List of Vanessa Hudgens performances

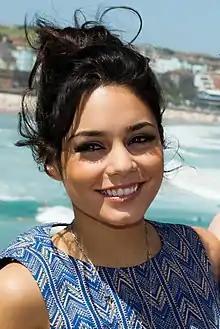
Hudgens in 2012

American actress and singer Vanessa Hudgens made her film debut taking a supporting role in the drama "Thirteen" (2003). She had her career breakthrough taking the role of Gabriella Montez in the Disney Channel Original Movie "High School Musical" (2006). She reprised the role in "High School Musical 2" (2007) and "" (2008). She then took leading roles in films such as "Beastly" (2011), "Sucker Punch" (2011), "" (2012), and "Spring Breakers" (2013). She later starred in a string of Netflix Christmas films such as "The Princess Switch" (2018), "The Knight Before Christmas" (2019), "" (2020), and "" (2021).